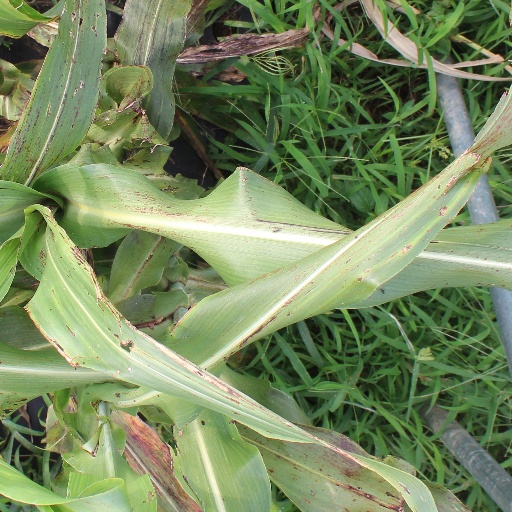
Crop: sorghum